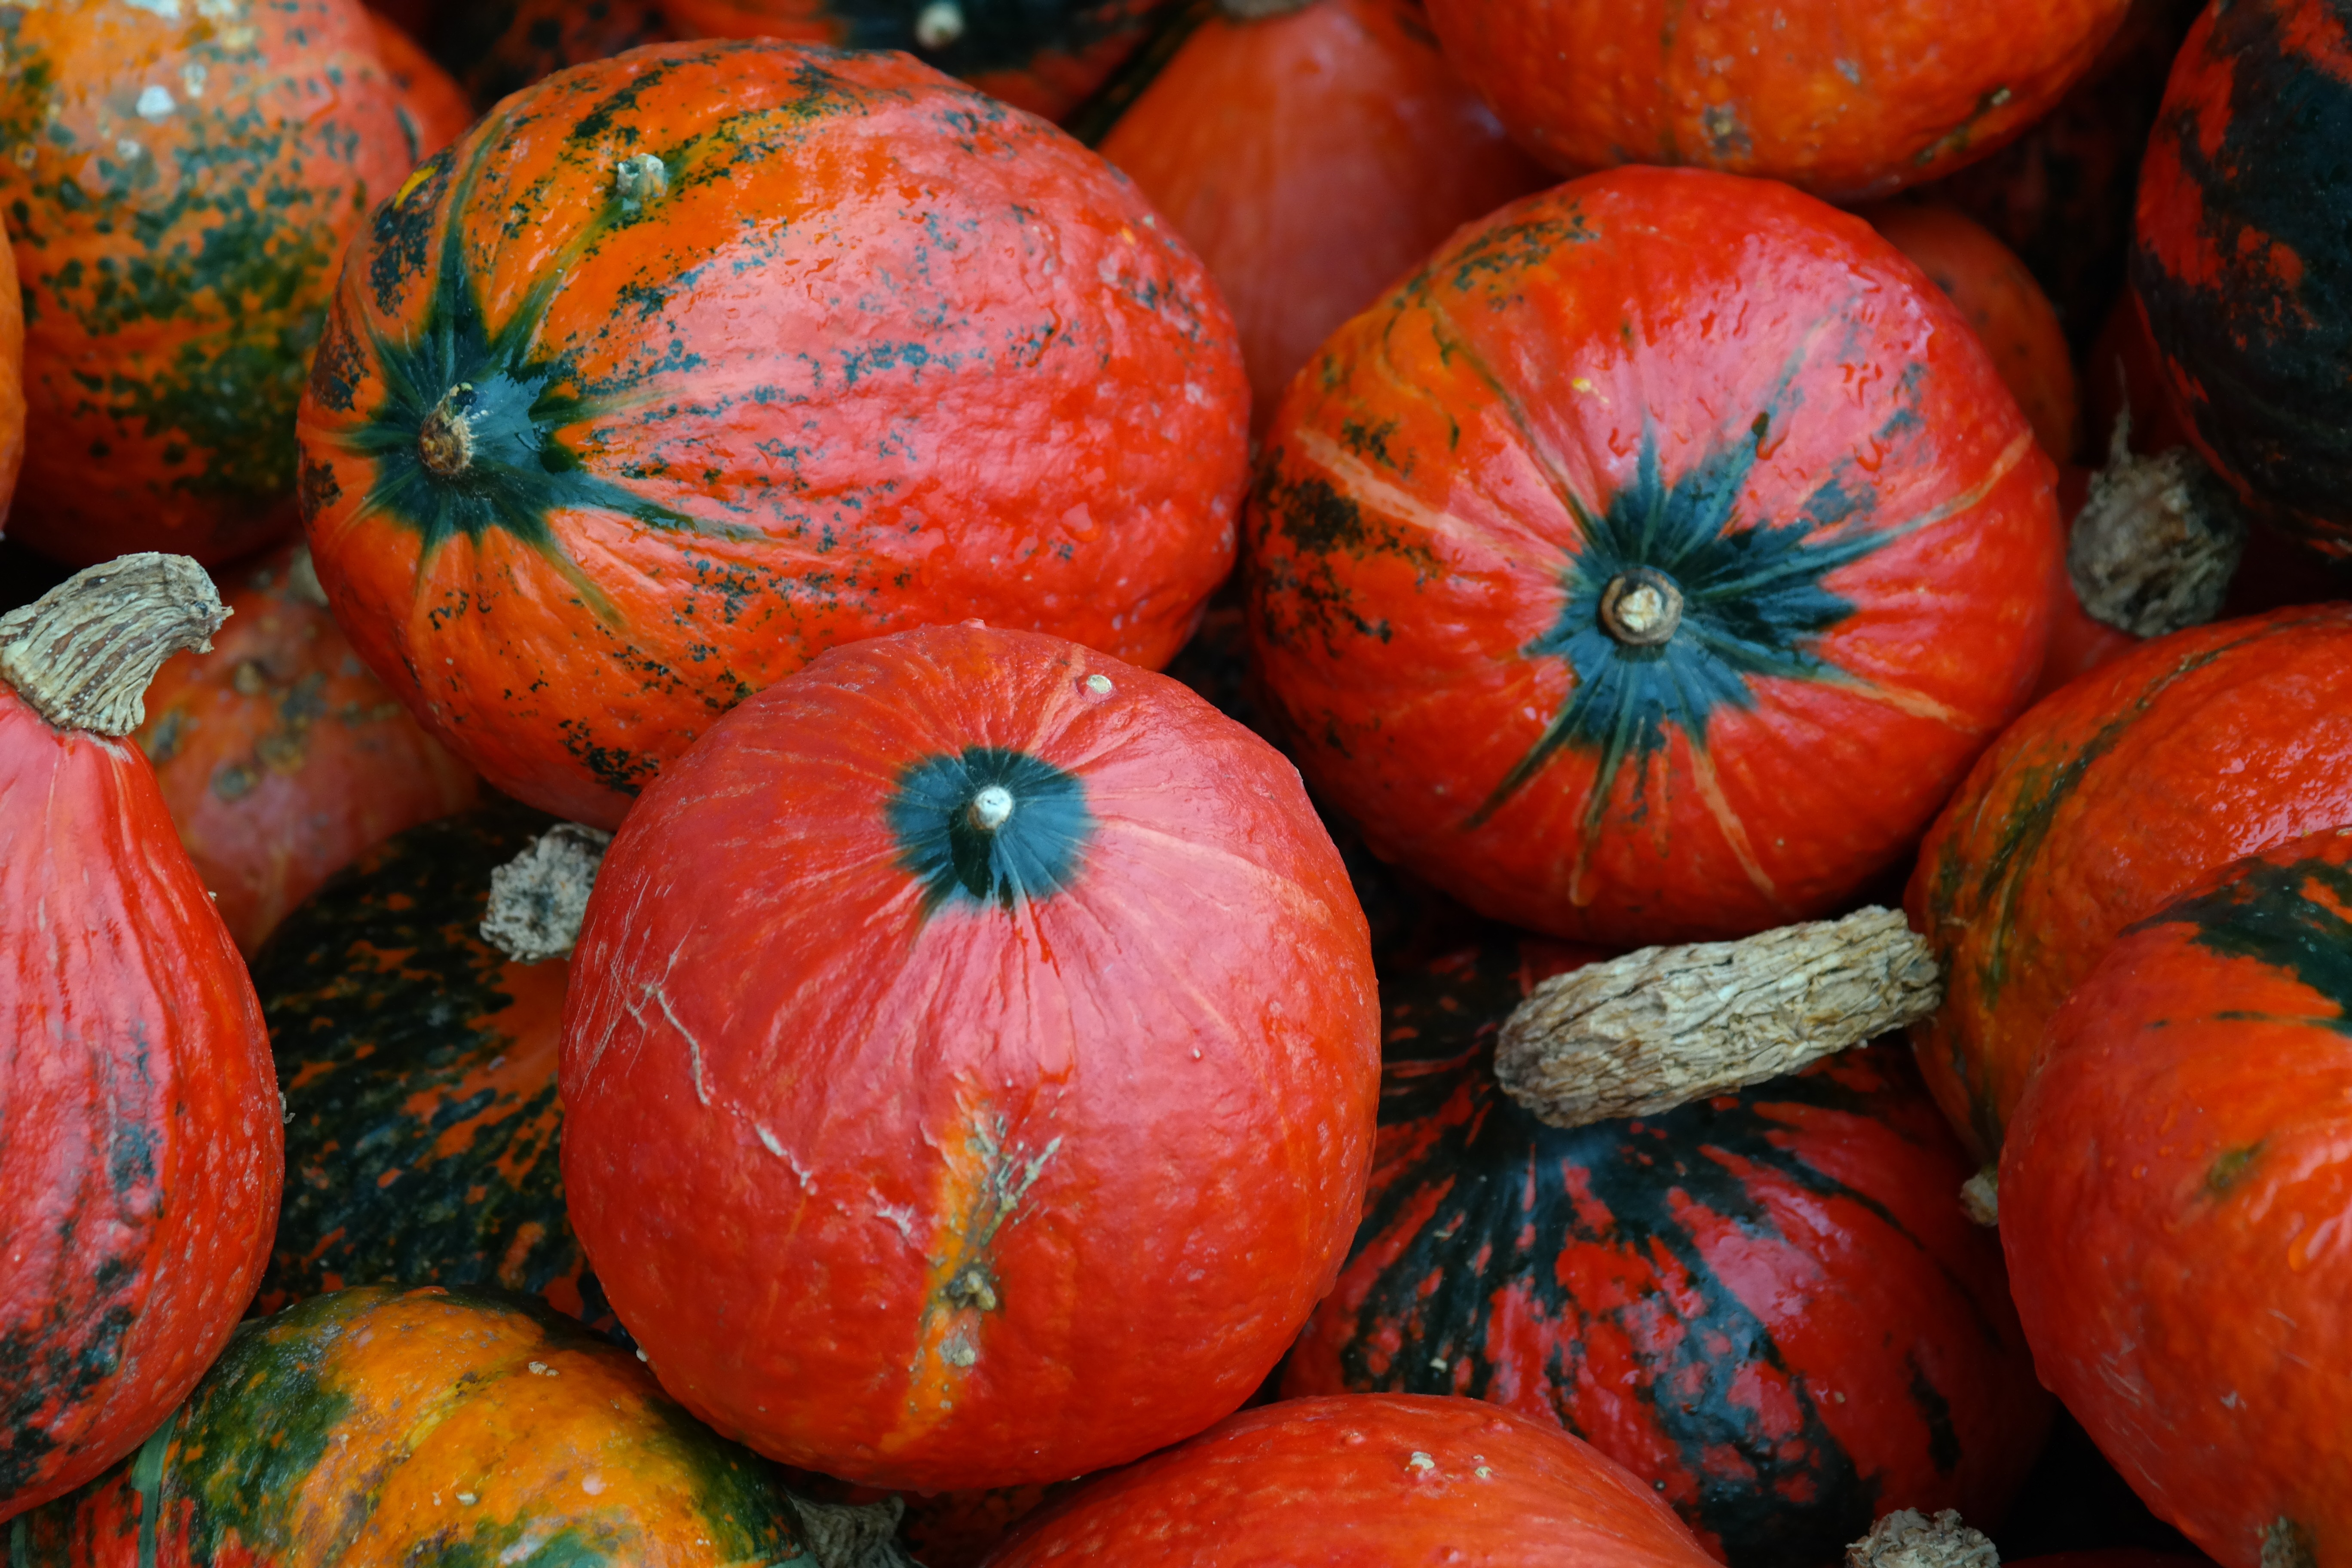
orange, food, red, produce, vegetable, autumn, pumpkin, squash, gourd, vegetables, calabaza, hokkaido, giant pumpkin, cucurbita maxima, winter squash, bearing vegetables, kabocha